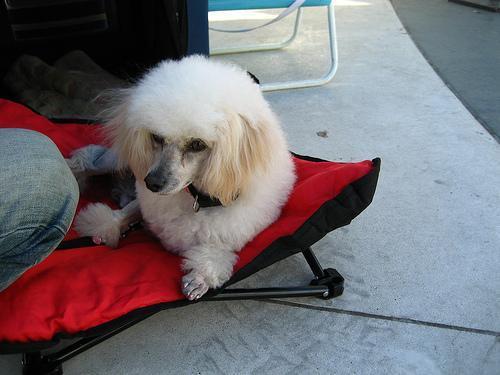
toy_poodle